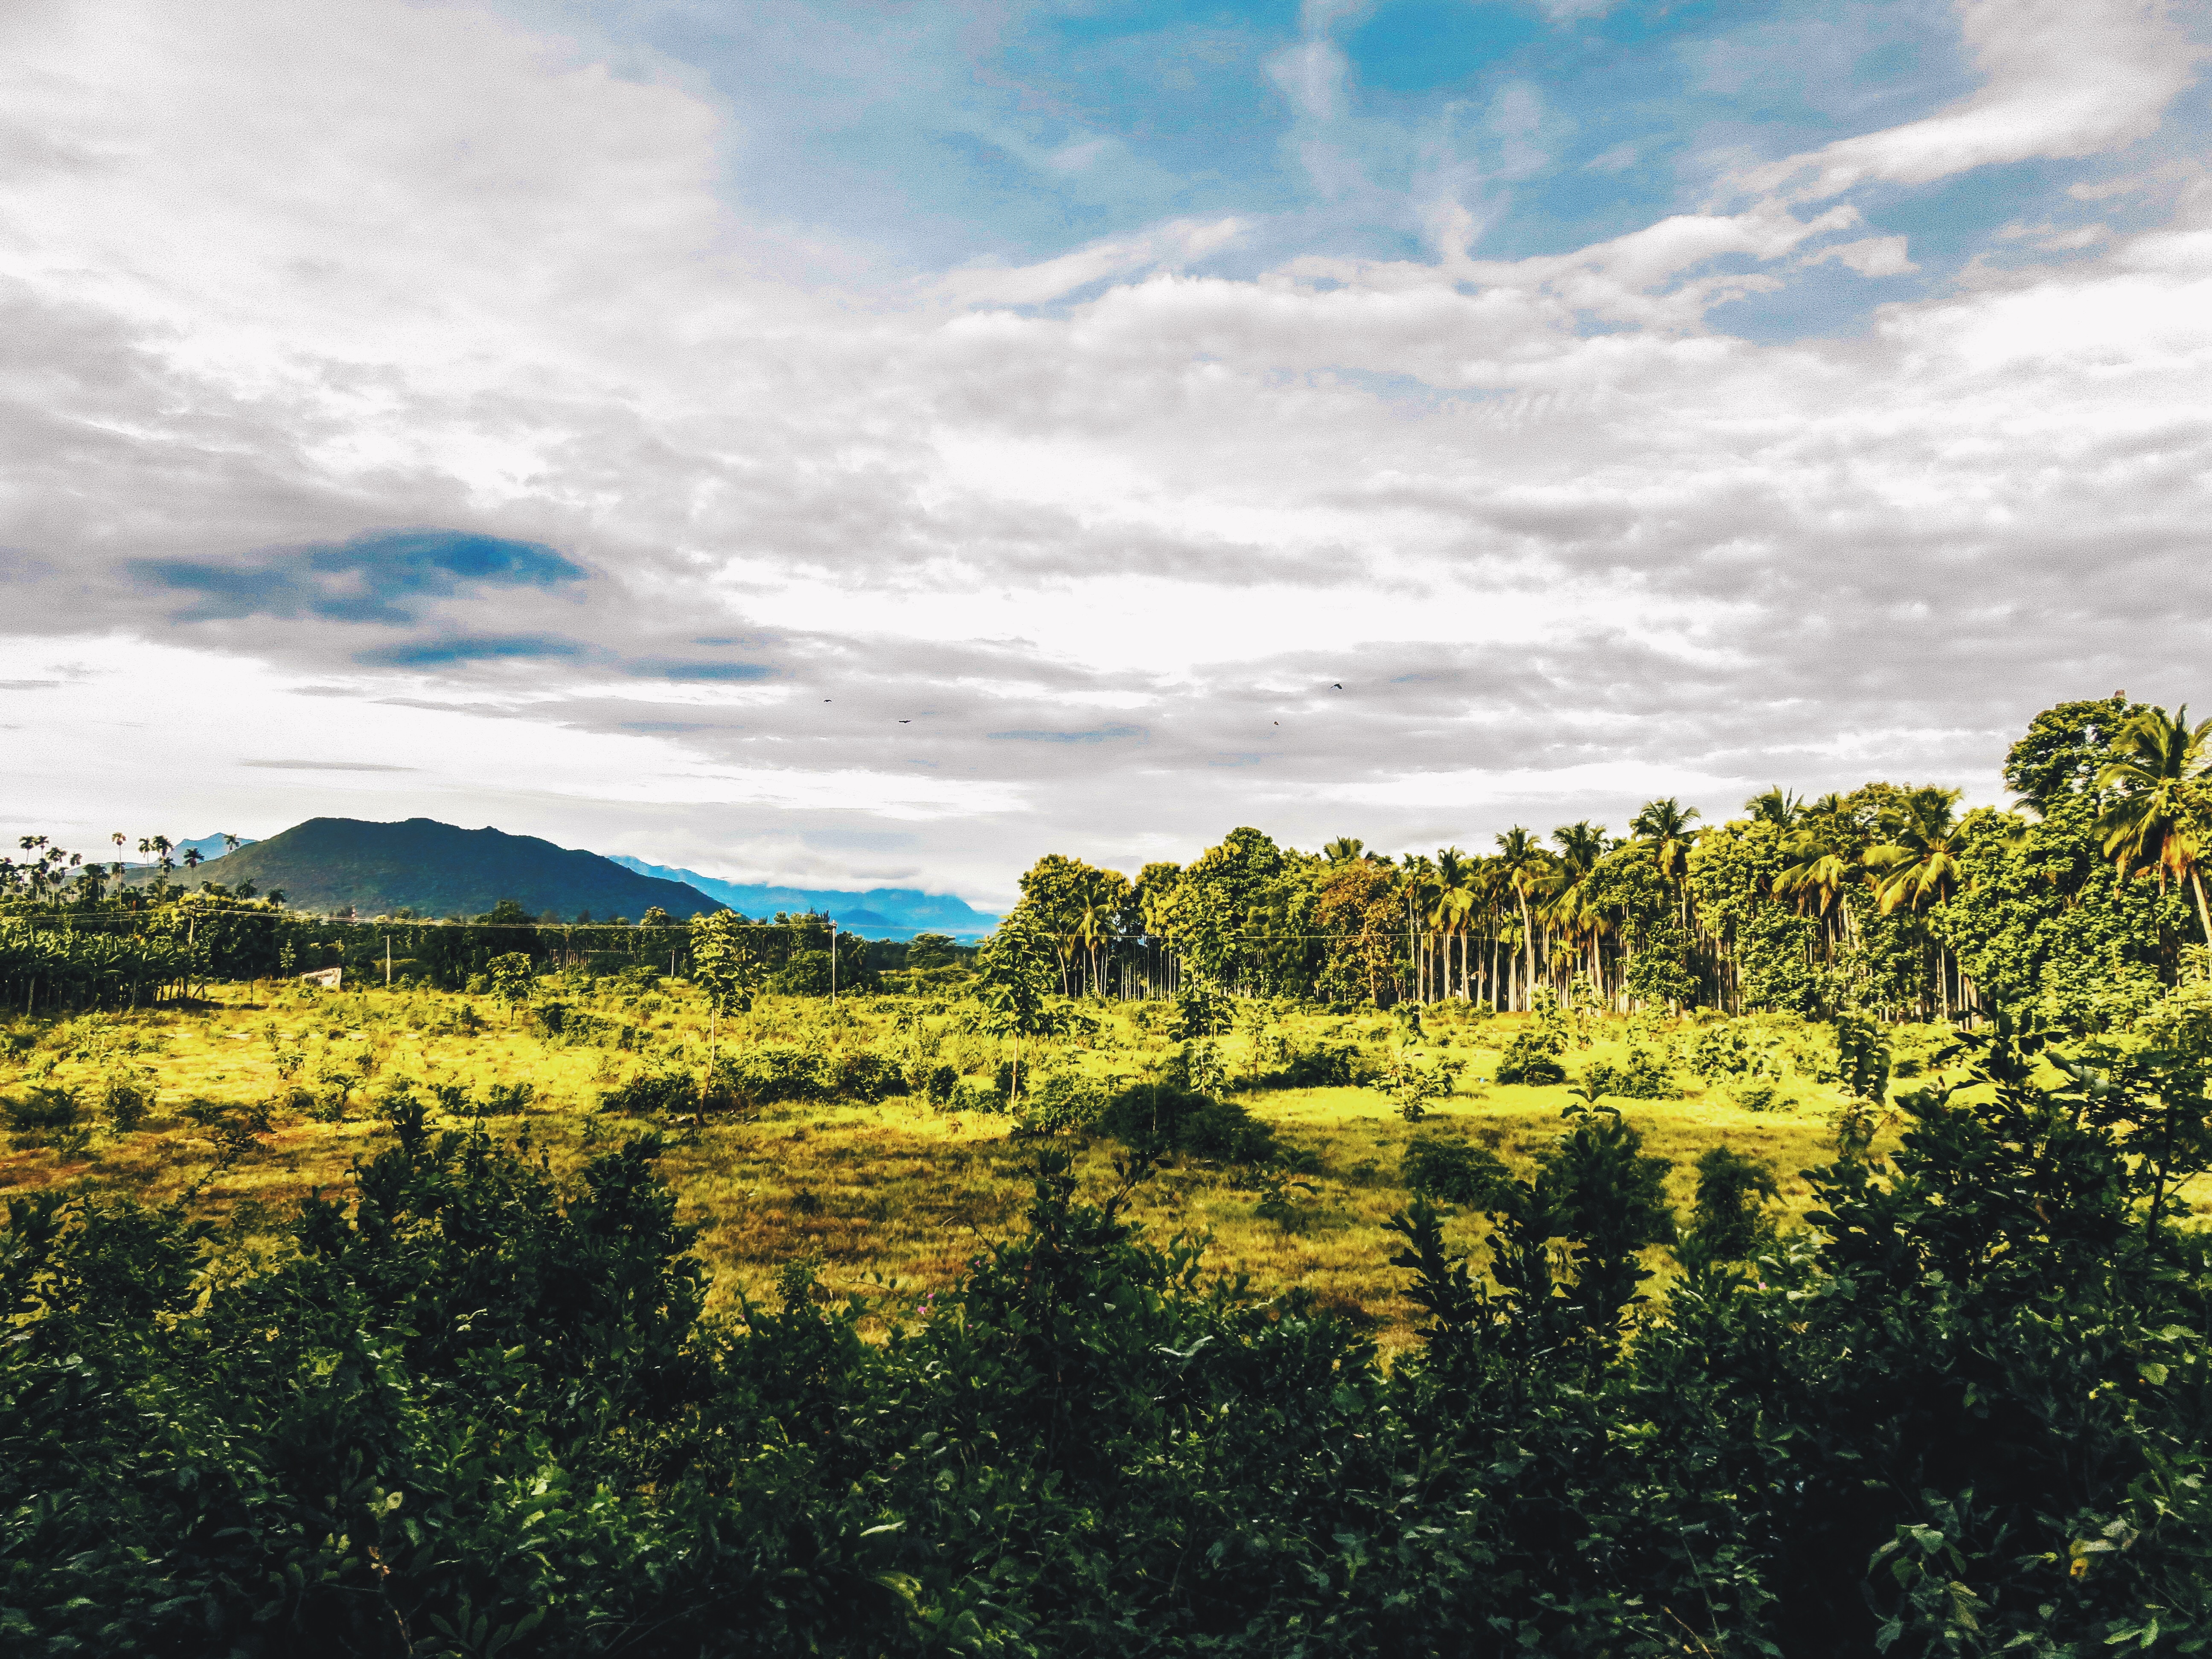
landscape, tree, nature, forest, grass, horizon, wilderness, mountain, cloud, plant, sky, field, meadow, sunlight, morning, leaf, hill, flower, valley, mountain range, green, autumn, agriculture, plain, grassland, plateau, habitat, ecosystem, rural area, natural environment, geographical feature, woody plant, mountainous landforms